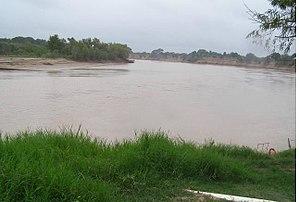
La province du Chaco est une subdivision de l'Argentine située au nord du pays. Elle est bordée à l'ouest par les provinces de Salta et de Santiago del Estero, au sud par celle de Santa Fe, au sud-est par celle de Corrientes et par le Paraguay et à l'est et au nord par la province de Formosa.
Le Río Bermejo est un important cours d'eau de Bolivie et d'Argentine, tributaire du Río Paraguay en rive droite, donc sous-affluent du Río Paraná.